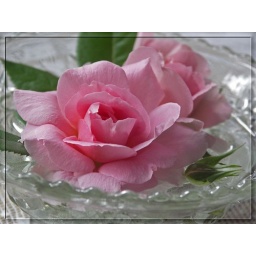
Blossoms of this hardy rose are fairly small, but beautifully formed,.. a joy to float in a glass bowl.